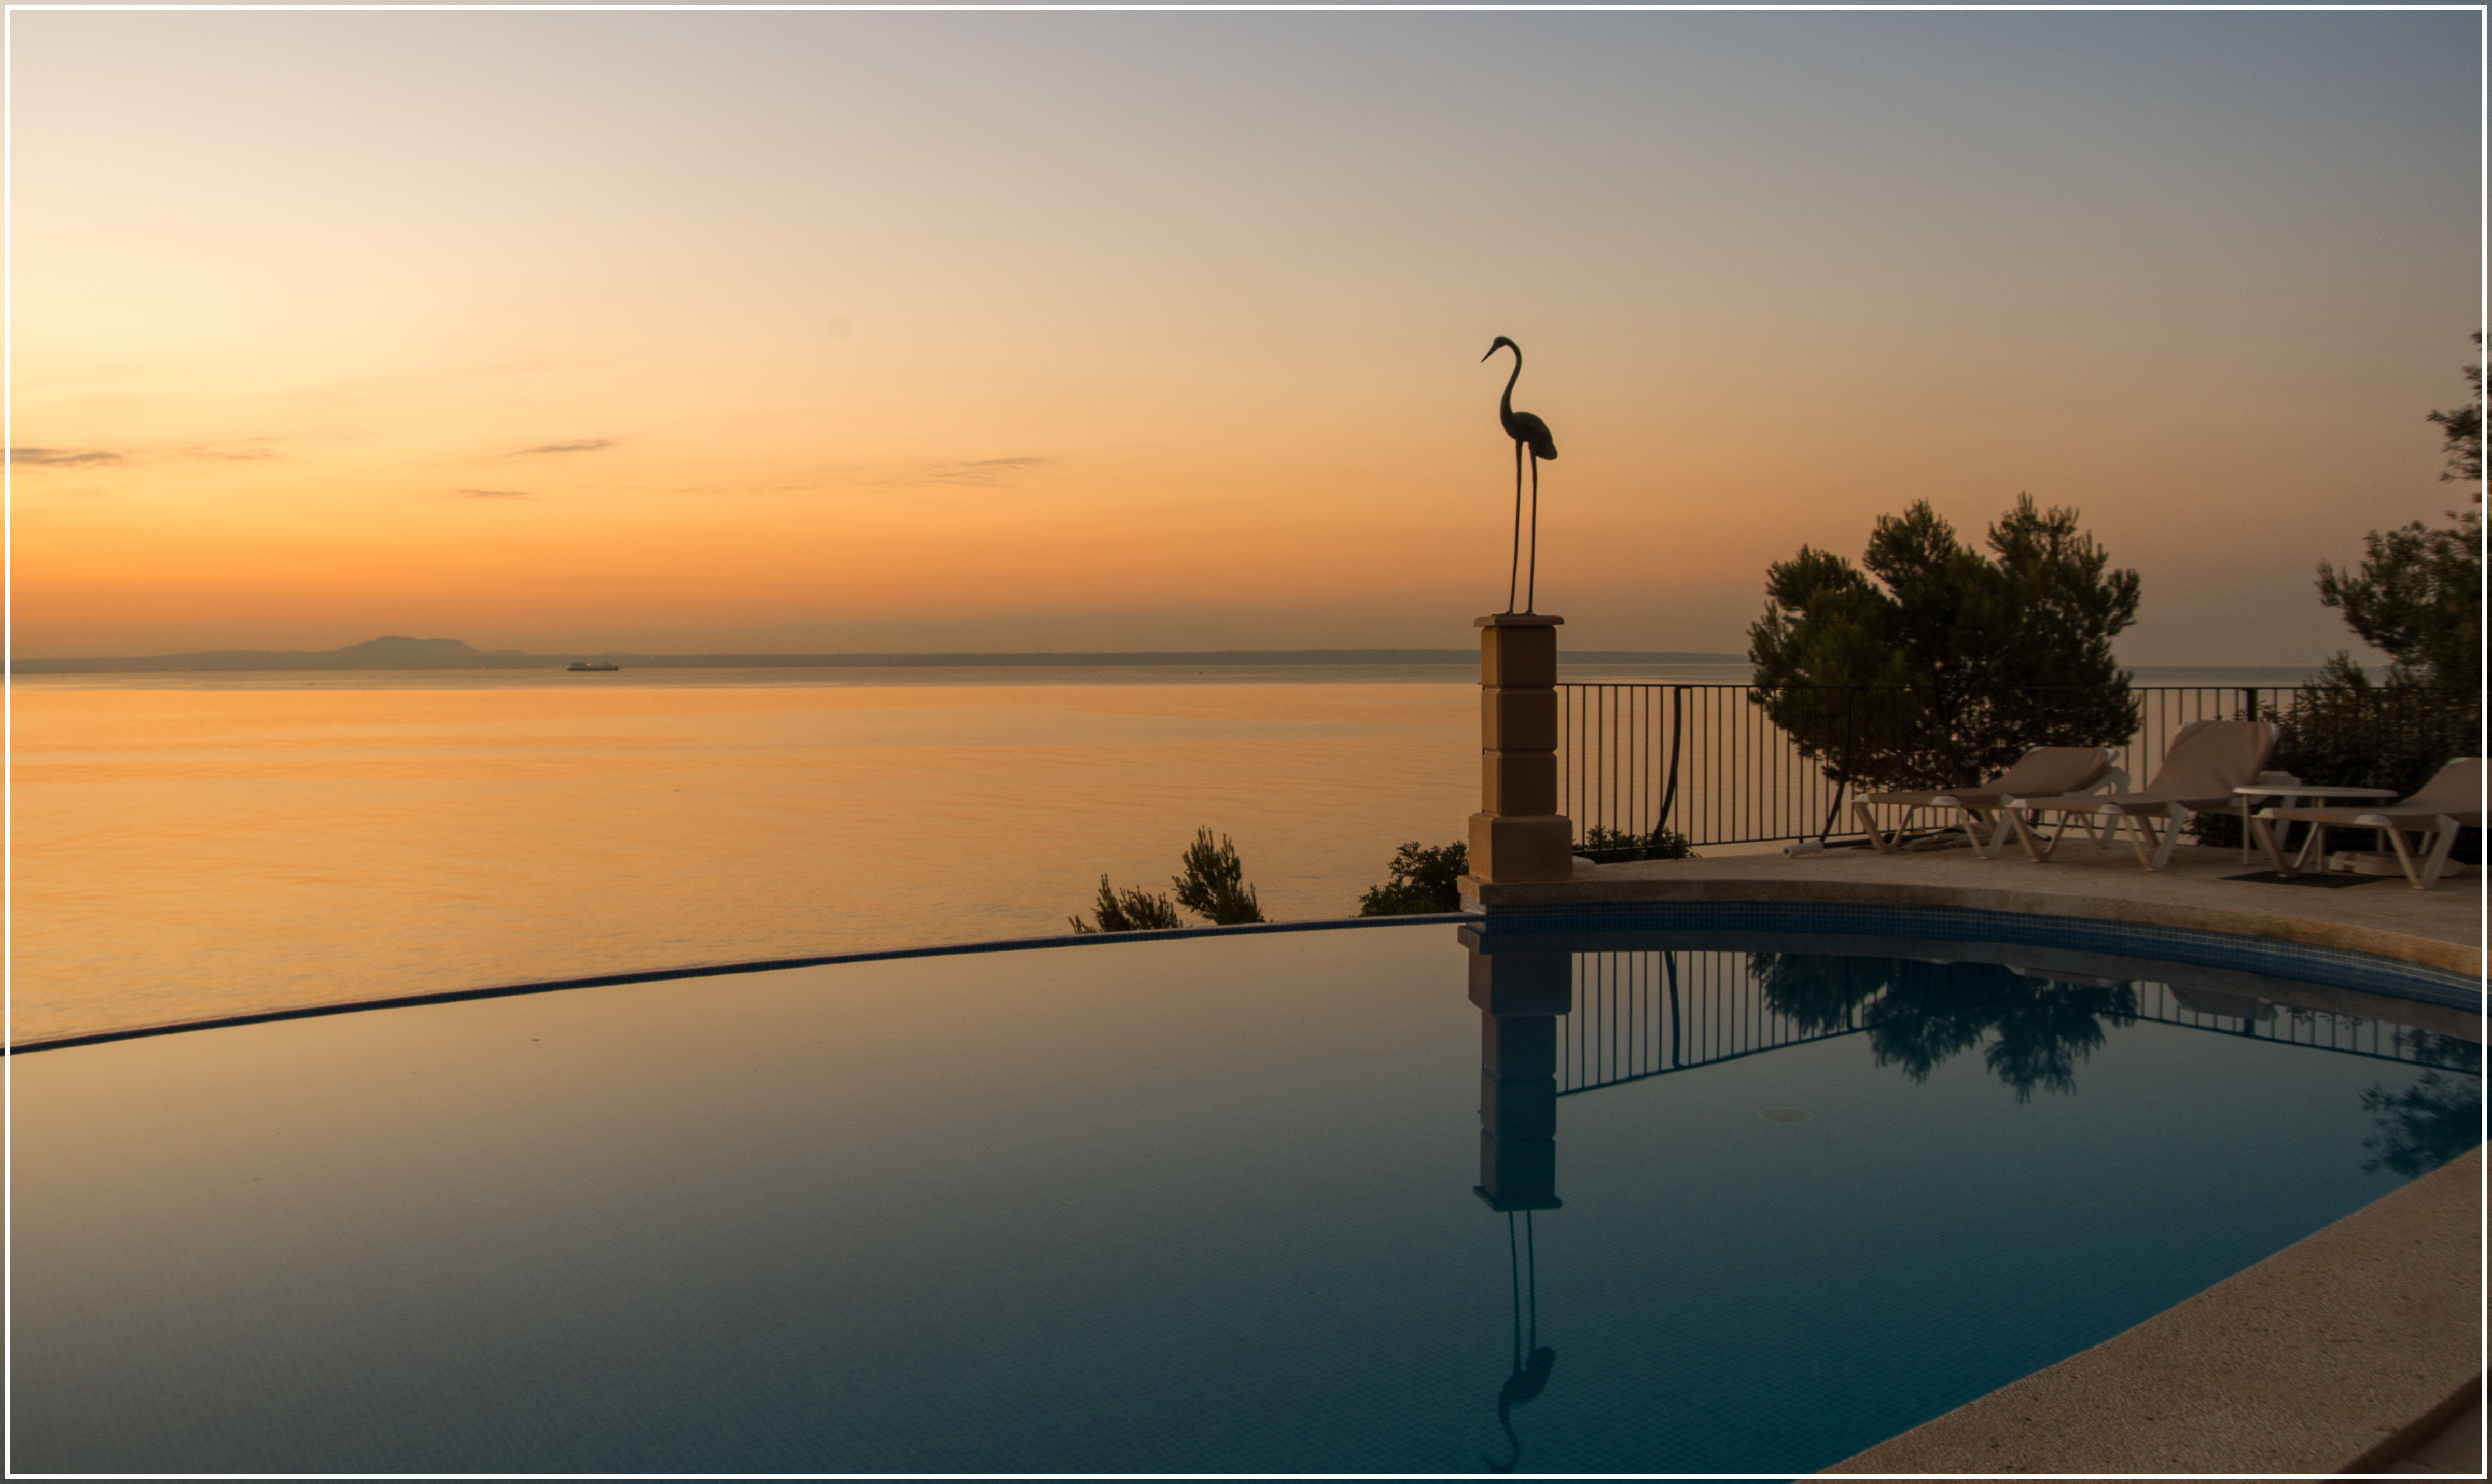
sea, coast, ocean, horizon, sunrise, sunset, morning, shore, dawn, dusk, evening, reflection, bay, infinity, poolside, mallorca, pentax, sonnenaufgang, k30